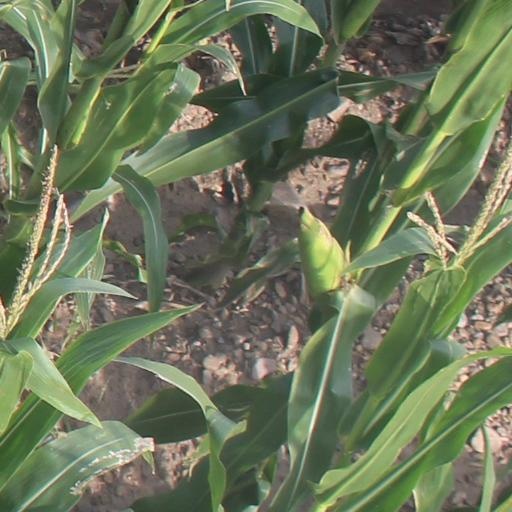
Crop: maize; corn